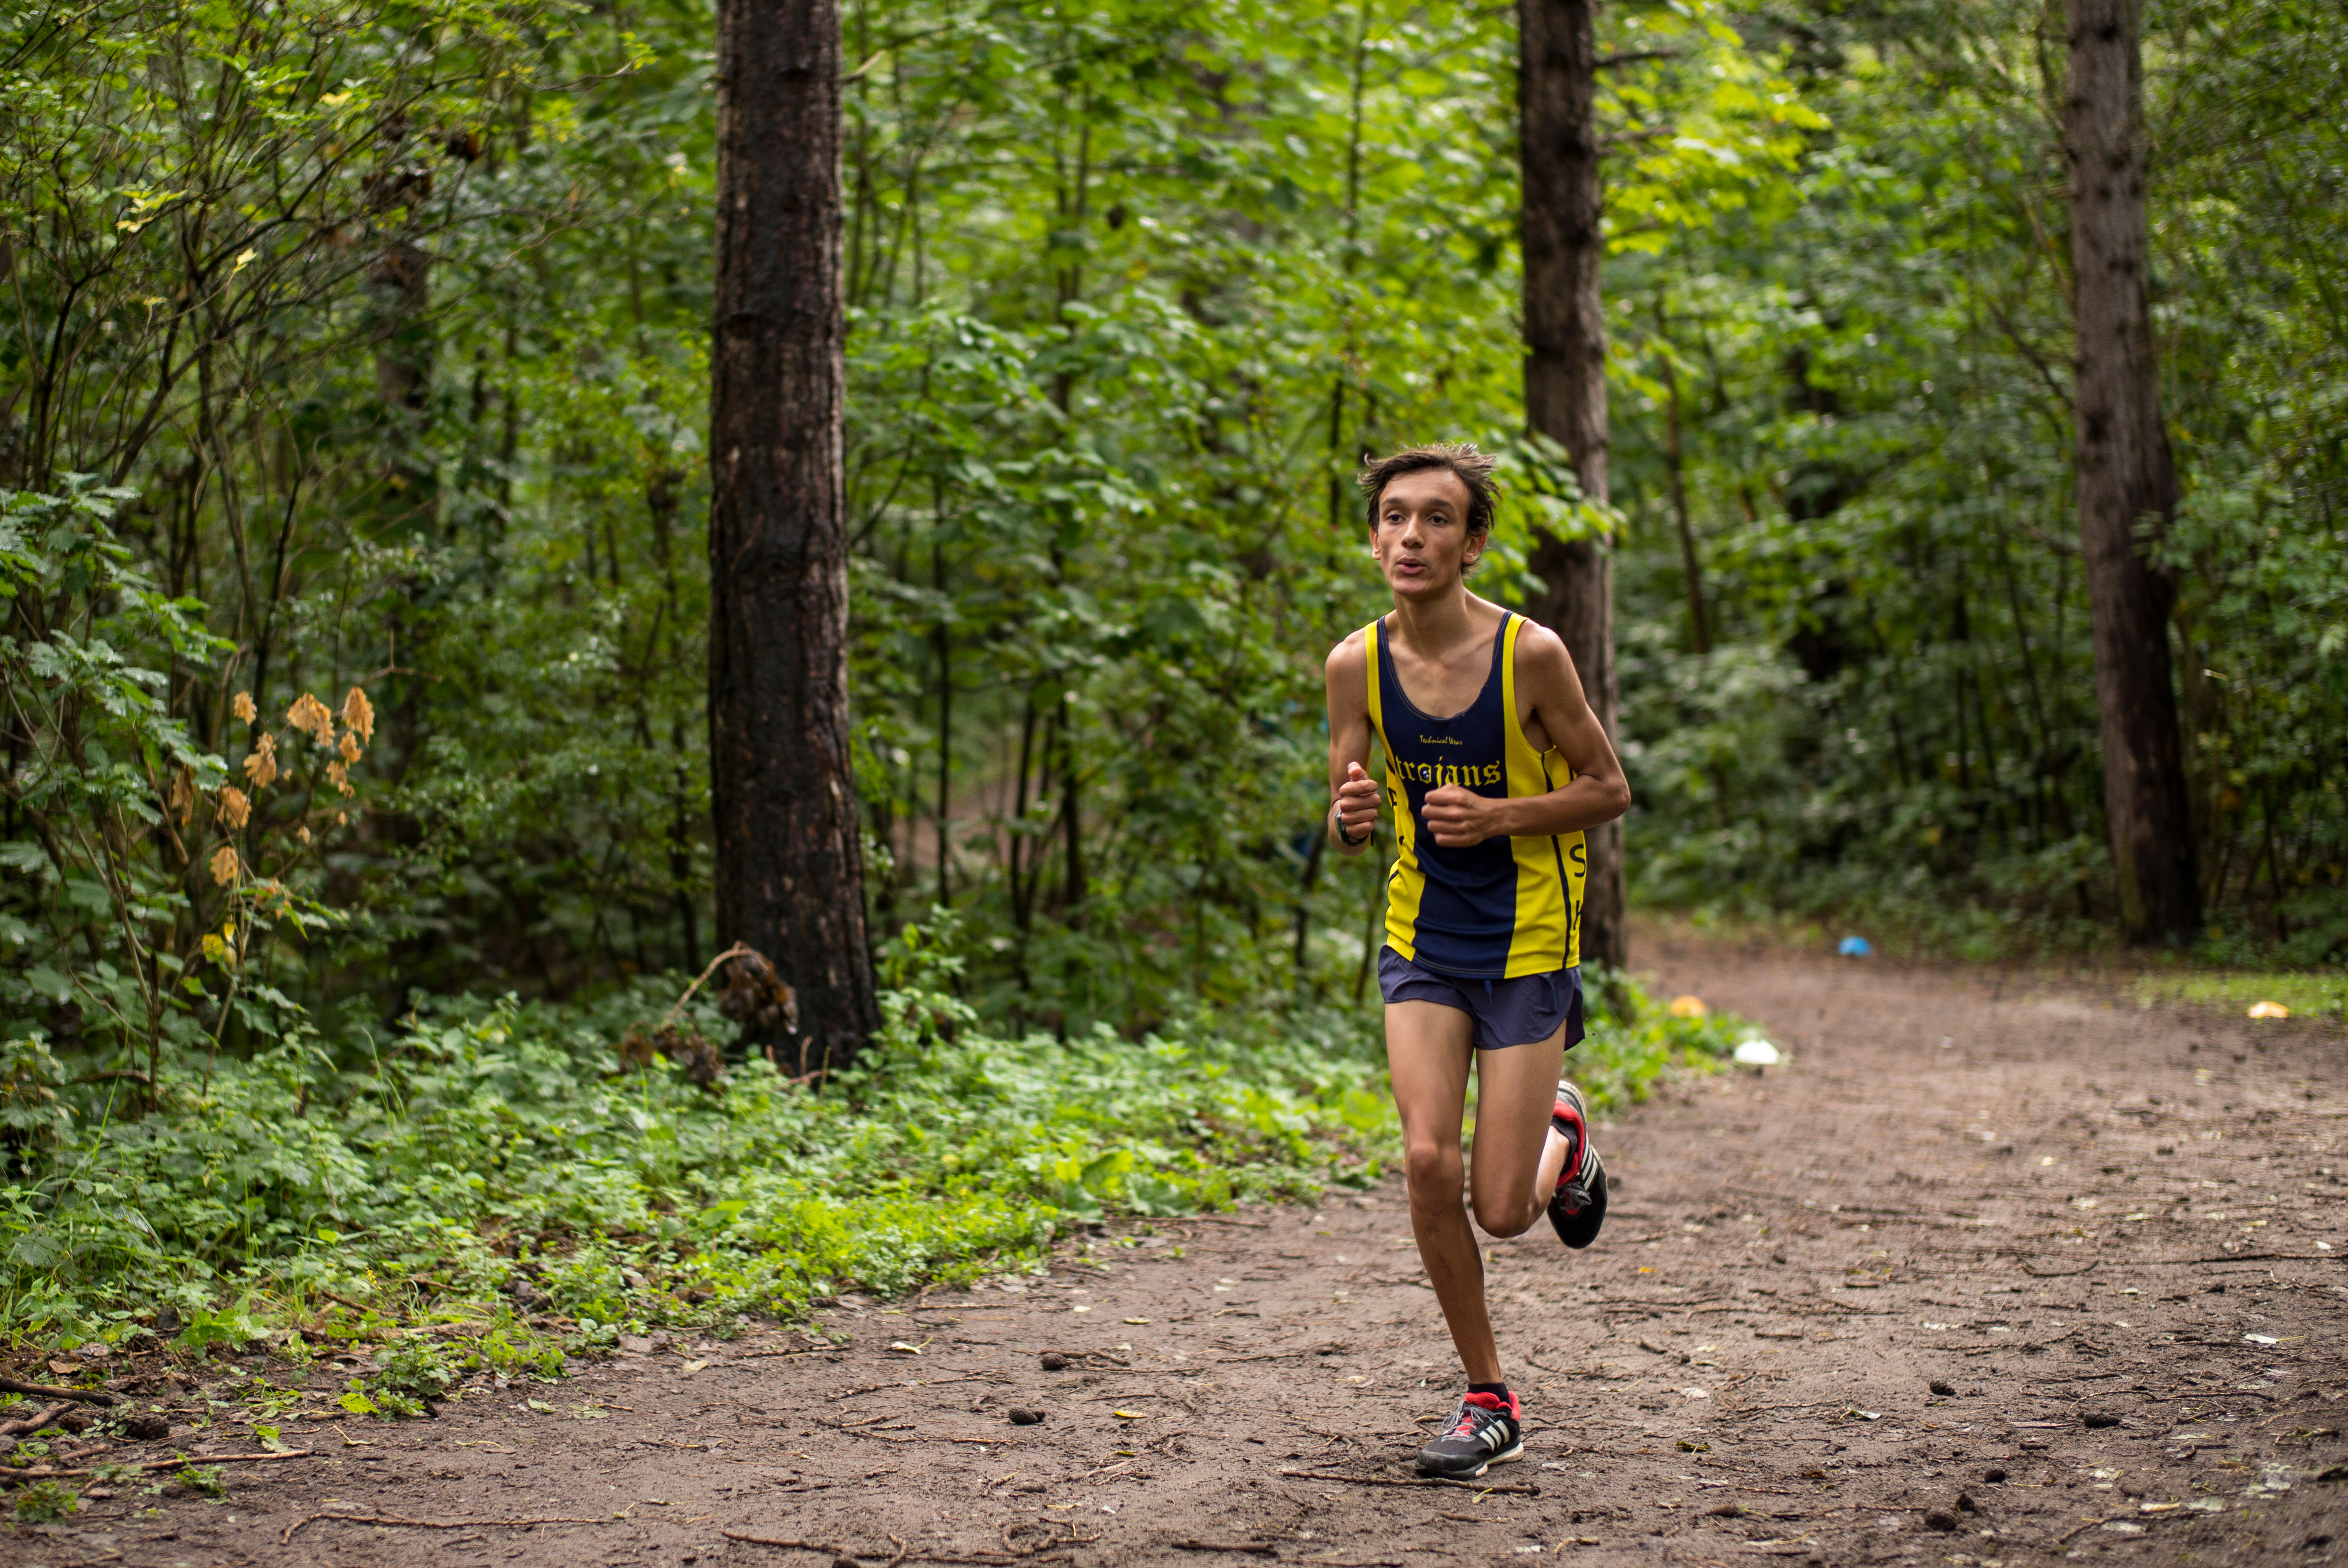
forest, person, trail, running, recreation, jogging, race, sports, endurance, mountain biking, physical exercise, outdoor recreation, human action, endurance sports, ultramarathon, duathlon, cross country running